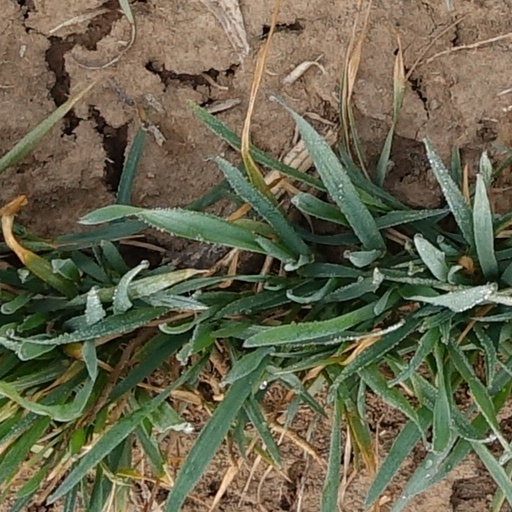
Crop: wheat